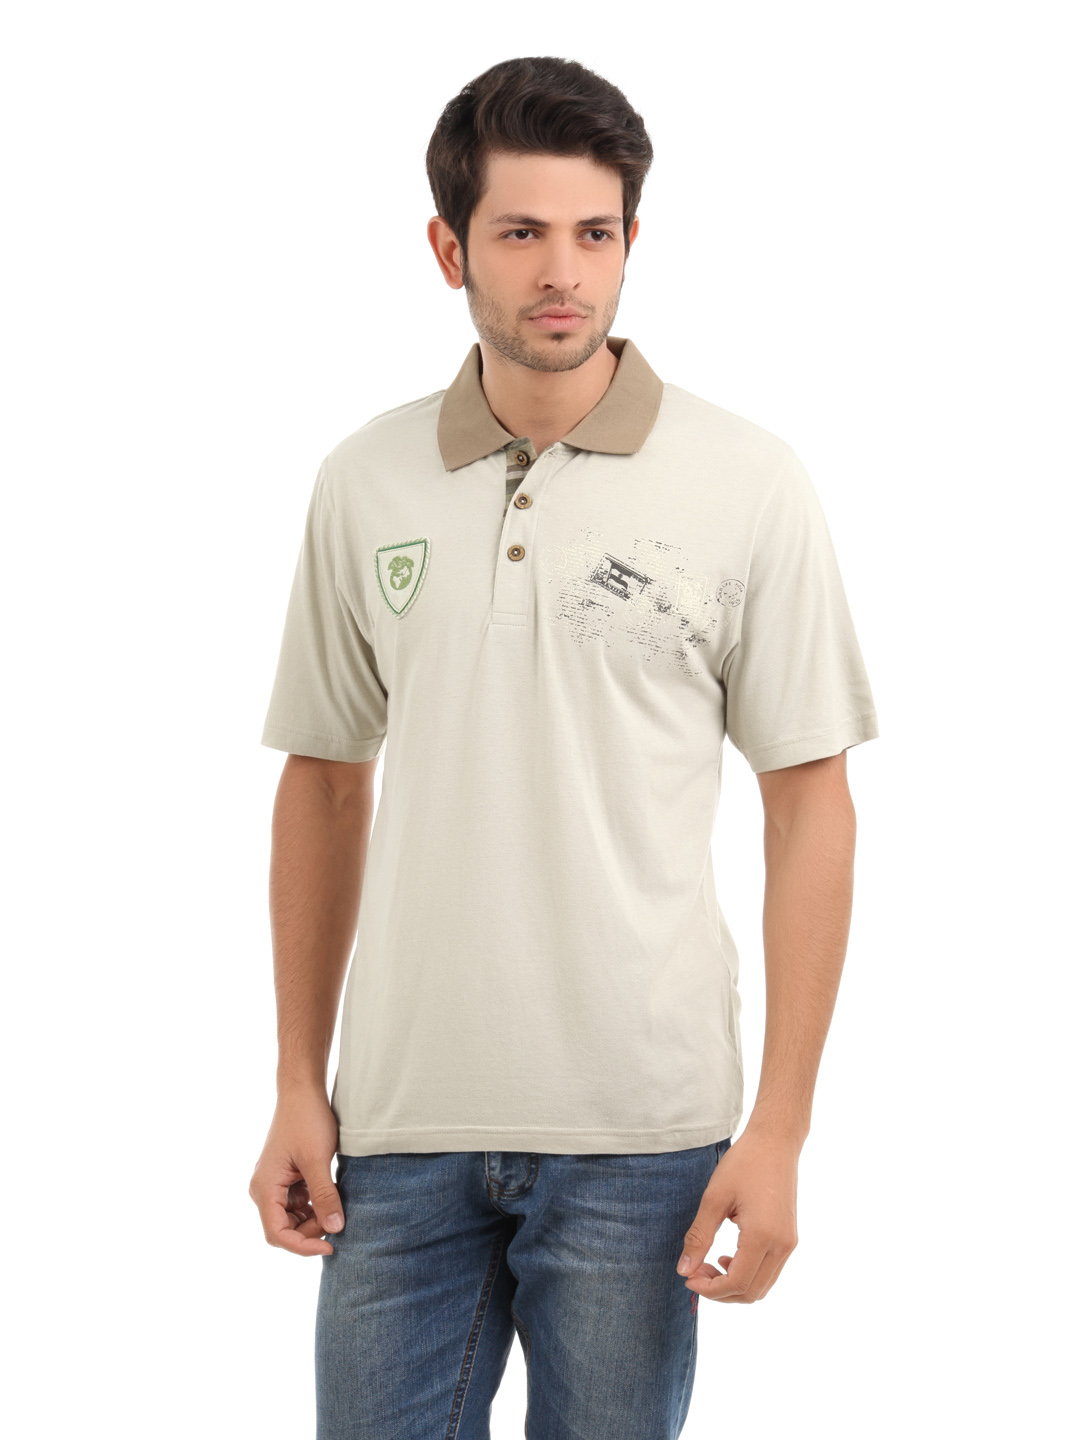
Do u speak green Men Off White T-Shirt
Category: Apparel / Topwear / Tshirts
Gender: Men
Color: Off White
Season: Summer 2012
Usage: Casual